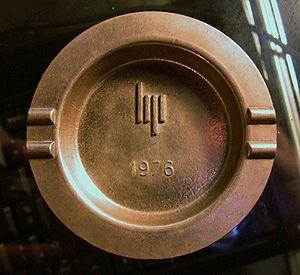
Cendrier de l'usine LIP de Besançon
L'affaire Lip est un terme qui désigne le déroulement et les actions d'une grève qui eut lieu dans l'usine horlogère Lip de Besançon. Débutée au début des années 1970, la lutte a duré jusqu'au milieu de l'année 1976 et mobilisé des dizaines de milliers de personnes à travers la France et l'Europe entière, notamment lors de la grande marche Lip du 29 septembre 1973 qui réunit dans une ville morte plus de 100 000 manifestants.
Un cendrier est un récipient destiné à recevoir les cendres de tabac, et accessoirement les mégots des cigarettes et des cigares. Les modèles les plus connus, de petite taille, sont à usage domestique. Il existe cependant des modèles de grandes dimensions, appelés « cendriers extérieurs », posés au sol ou fixés au mur